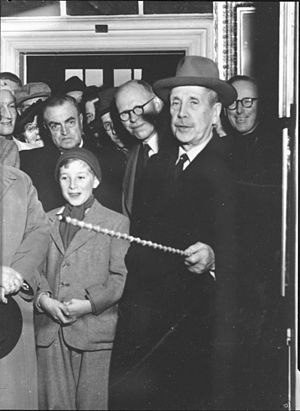
S.H. Finne-Grønn
Stian Herlofsen Finne-Grønn var en norsk jurist, arkivar, genealog og museumsdirektør. Han arbejdede på Rigsarkivet, var direktør for Oslo Bymuseum 1920–1950, kommunearkivar i Christiania/Oslo 1917–1939 og var også statsarkivar i nogle perioder. Han skrev mange genealogiske bøger og artikler og var en af grundlæggerne af moderne videnskabelig slægtsforskning i Norge. Han grundlagde og redigerede Norsk Personalhistorisk Tidsskrift og var medgrundlægger og første formand for Norsk Slektshistorisk Forening 1926-1929.